California red-legged frog

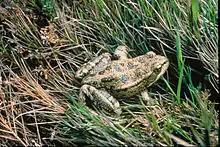
California red-legged frog in habitat

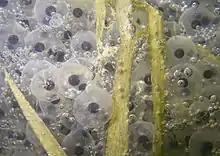
Egg mass

This frog is listed as threatened and is protected by federal and California law. One cause of the population decline is habitat loss and destruction, but introduced predatory species, such as American bullfrogs, might also be a factor. Their habitats are in close proximity to roads and trails, indicating traffic, runoff, pollution, and other human interference may be a significant threat to the species. The species has also been found thriving in undisturbed and isolated ponds in comparison. Vegetation diversity and surface coverage on smaller ponds indicate a greater likelihood of the species being present.